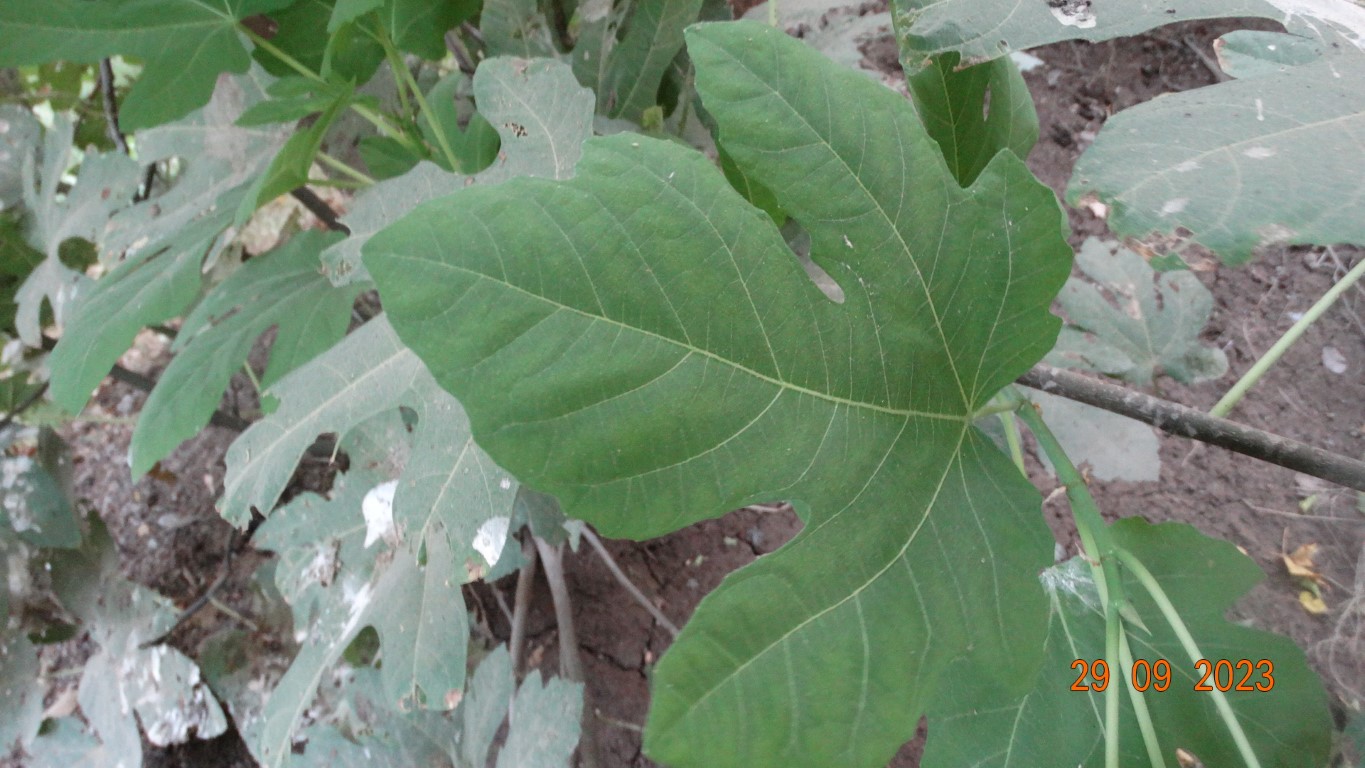
Label: healthy